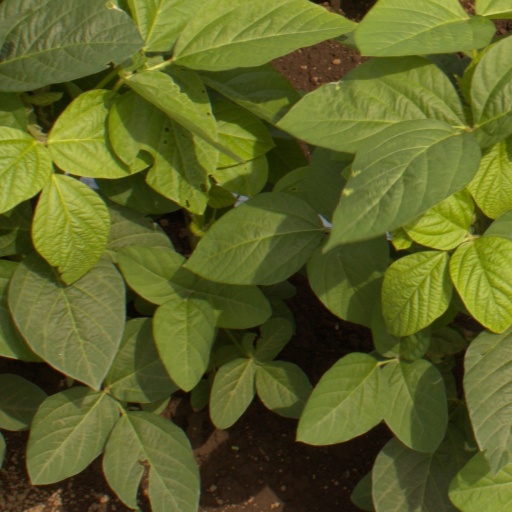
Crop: soybean